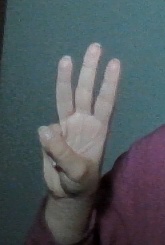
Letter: thaa